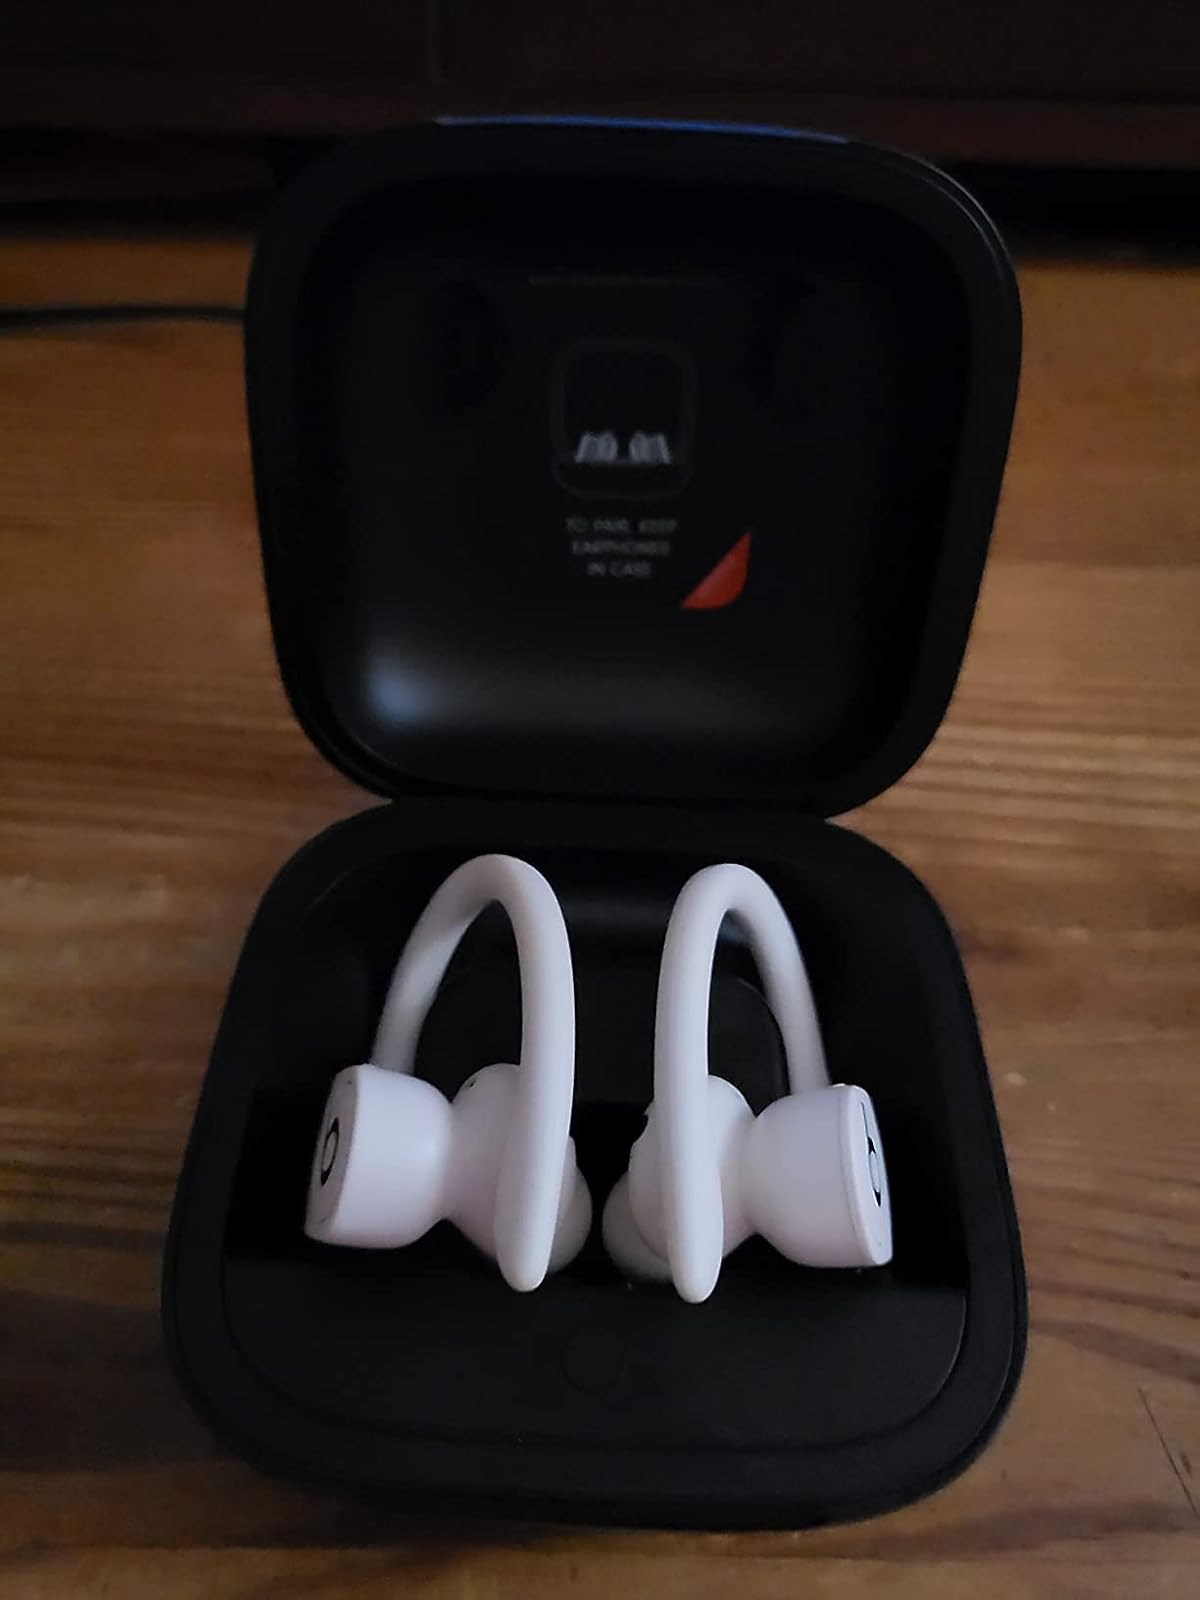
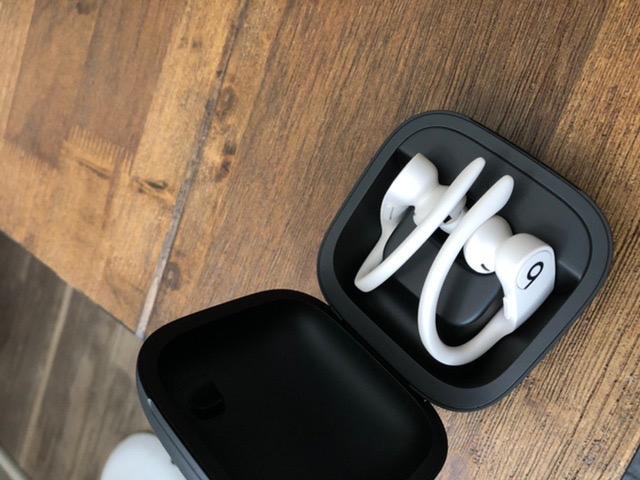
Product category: earbuds
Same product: yes